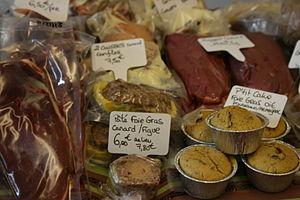
Spécialités vendues au Marché primé au gras de la ville de Saint Yrieix
Saint-Yrieix-la-Perche, est une commune française située dans le département de la Haute-Vienne, en région Nouvelle-Aquitaine.